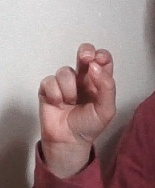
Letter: gaaf